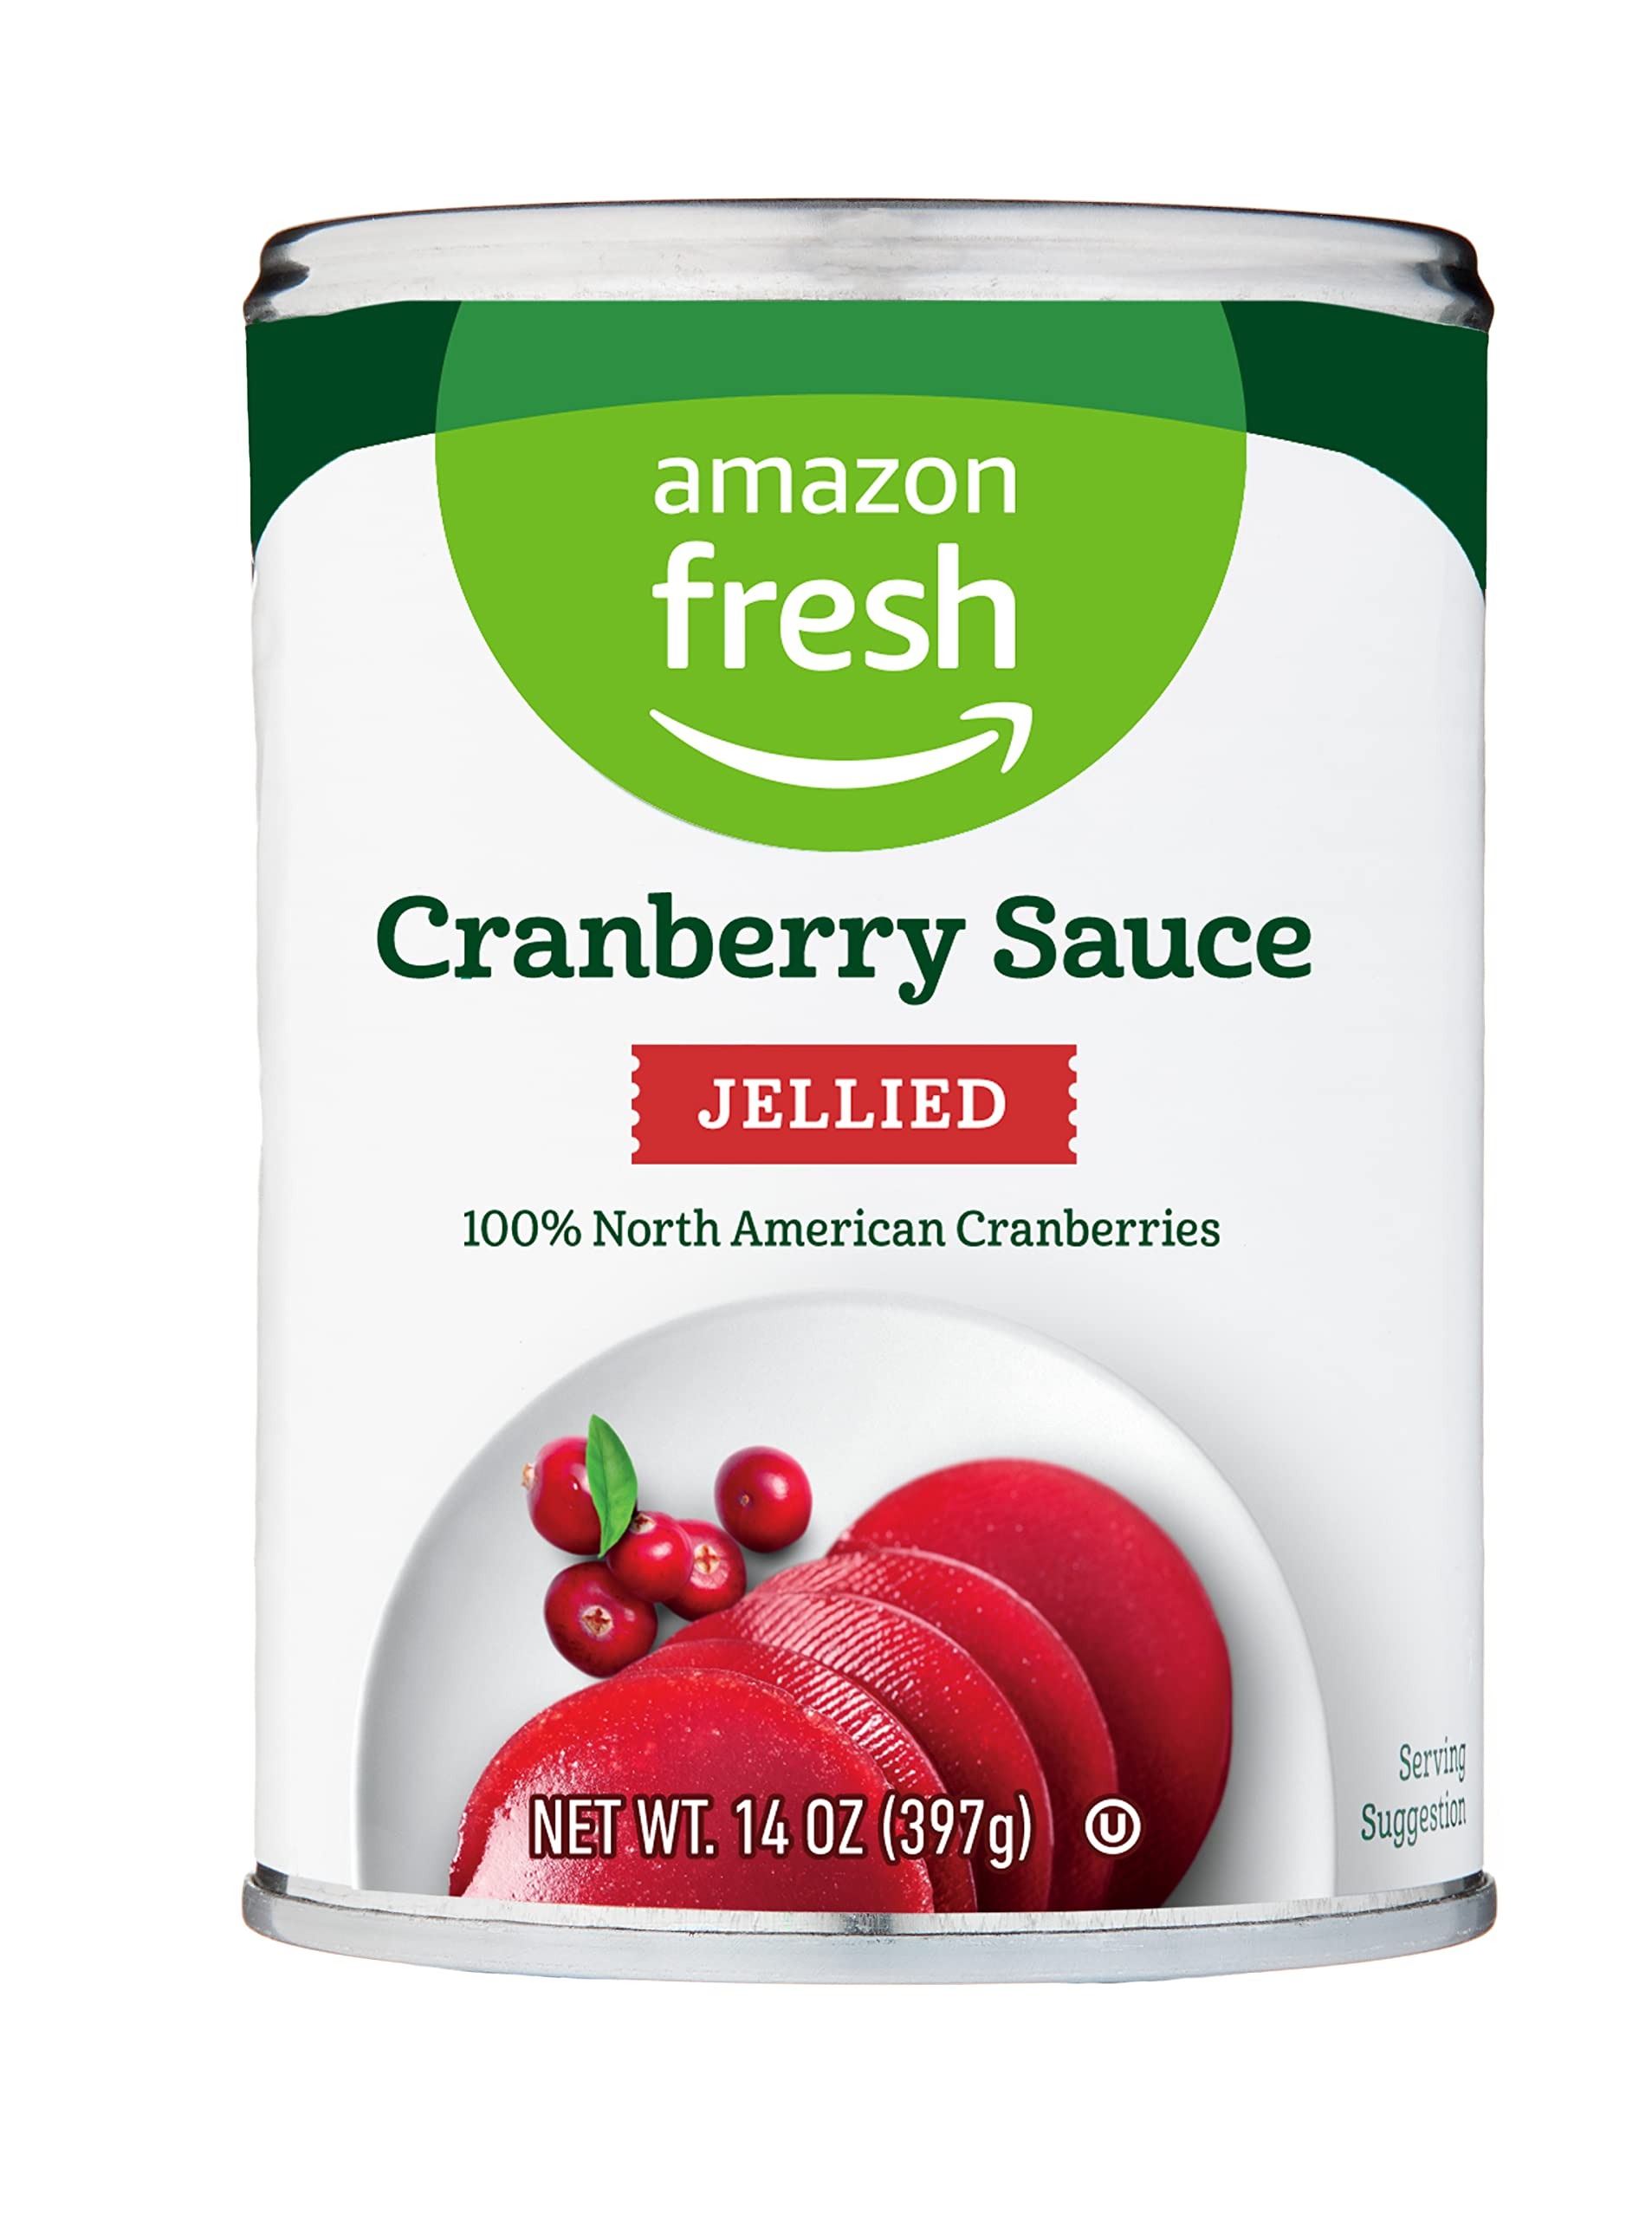
Item Name: Amazon Fresh, Regular Jellied Cranberry Sauce, 14 Oz
Bullet Point 1: WHAT'S INSIDE: One 14-ounce can of jellied cranberry sauce
Bullet Point 2: WHY YOU'LL LOVE IT: This jellied cranberry sauce is made with 100% North American cranberries.
Bullet Point 3: HIGH QUALITY, LOW PRICES: Amazon Fresh brand products are all about high-quality food that fits every budget, every day.
Bullet Point 4: ONLY FROM AMAZON: Look for the Amazon Fresh label to find great deals on a wide selection of grocery essentials.
Value: 14.0
Unit: Ounce

Price: 1.825